Isaiah Briscoe

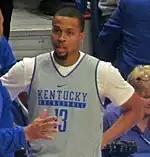
Briscoe in Kentucky's 2016 Blue-White scrimmage

As a freshman, Briscoe averaged 9.6 points and 5.3 rebounds per game. However, he struggled with his shooting particularly from outside, hitting only 14 percent of his attempts from behind the arc. Coming into his sophomore season, he worked at playing more of a point guard role. He posted 12.1 points, 5.4 rebounds, and 4.2 assists per game as a sophomore.